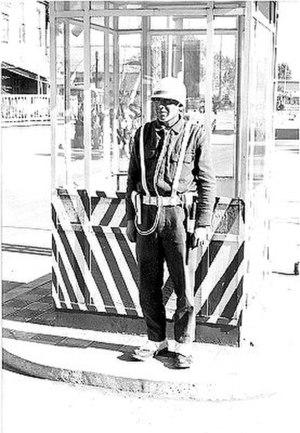
La police militaire assure la sécurité et l'application des lois au sein d'une organisation militaire. Son action se limite en général à l'organisation et ses membres.
L’Askerî İnzibat est une unité de police militaire propre à l’armée turque. Sa mission est de veiller à la discipline au sein des forces armées et de poursuivre les déserteurs. En temps de guerre, elle a aussi comme mission, la défense et la protection des postes de commandement de régiments et de divisions.